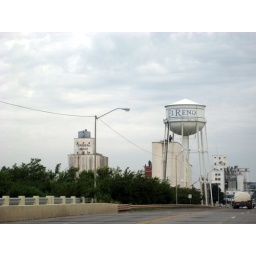
Going over rail road bridge on Rt 66 East side of El Reno, OK. Spin your wheels 08